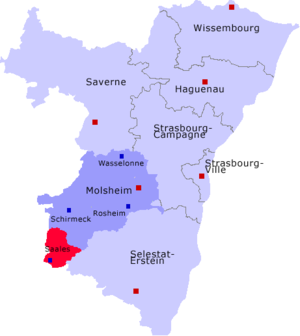
Le canton de Saales est une ancienne division administrative française, située dans le département du Bas-Rhin, en région Grand Est.